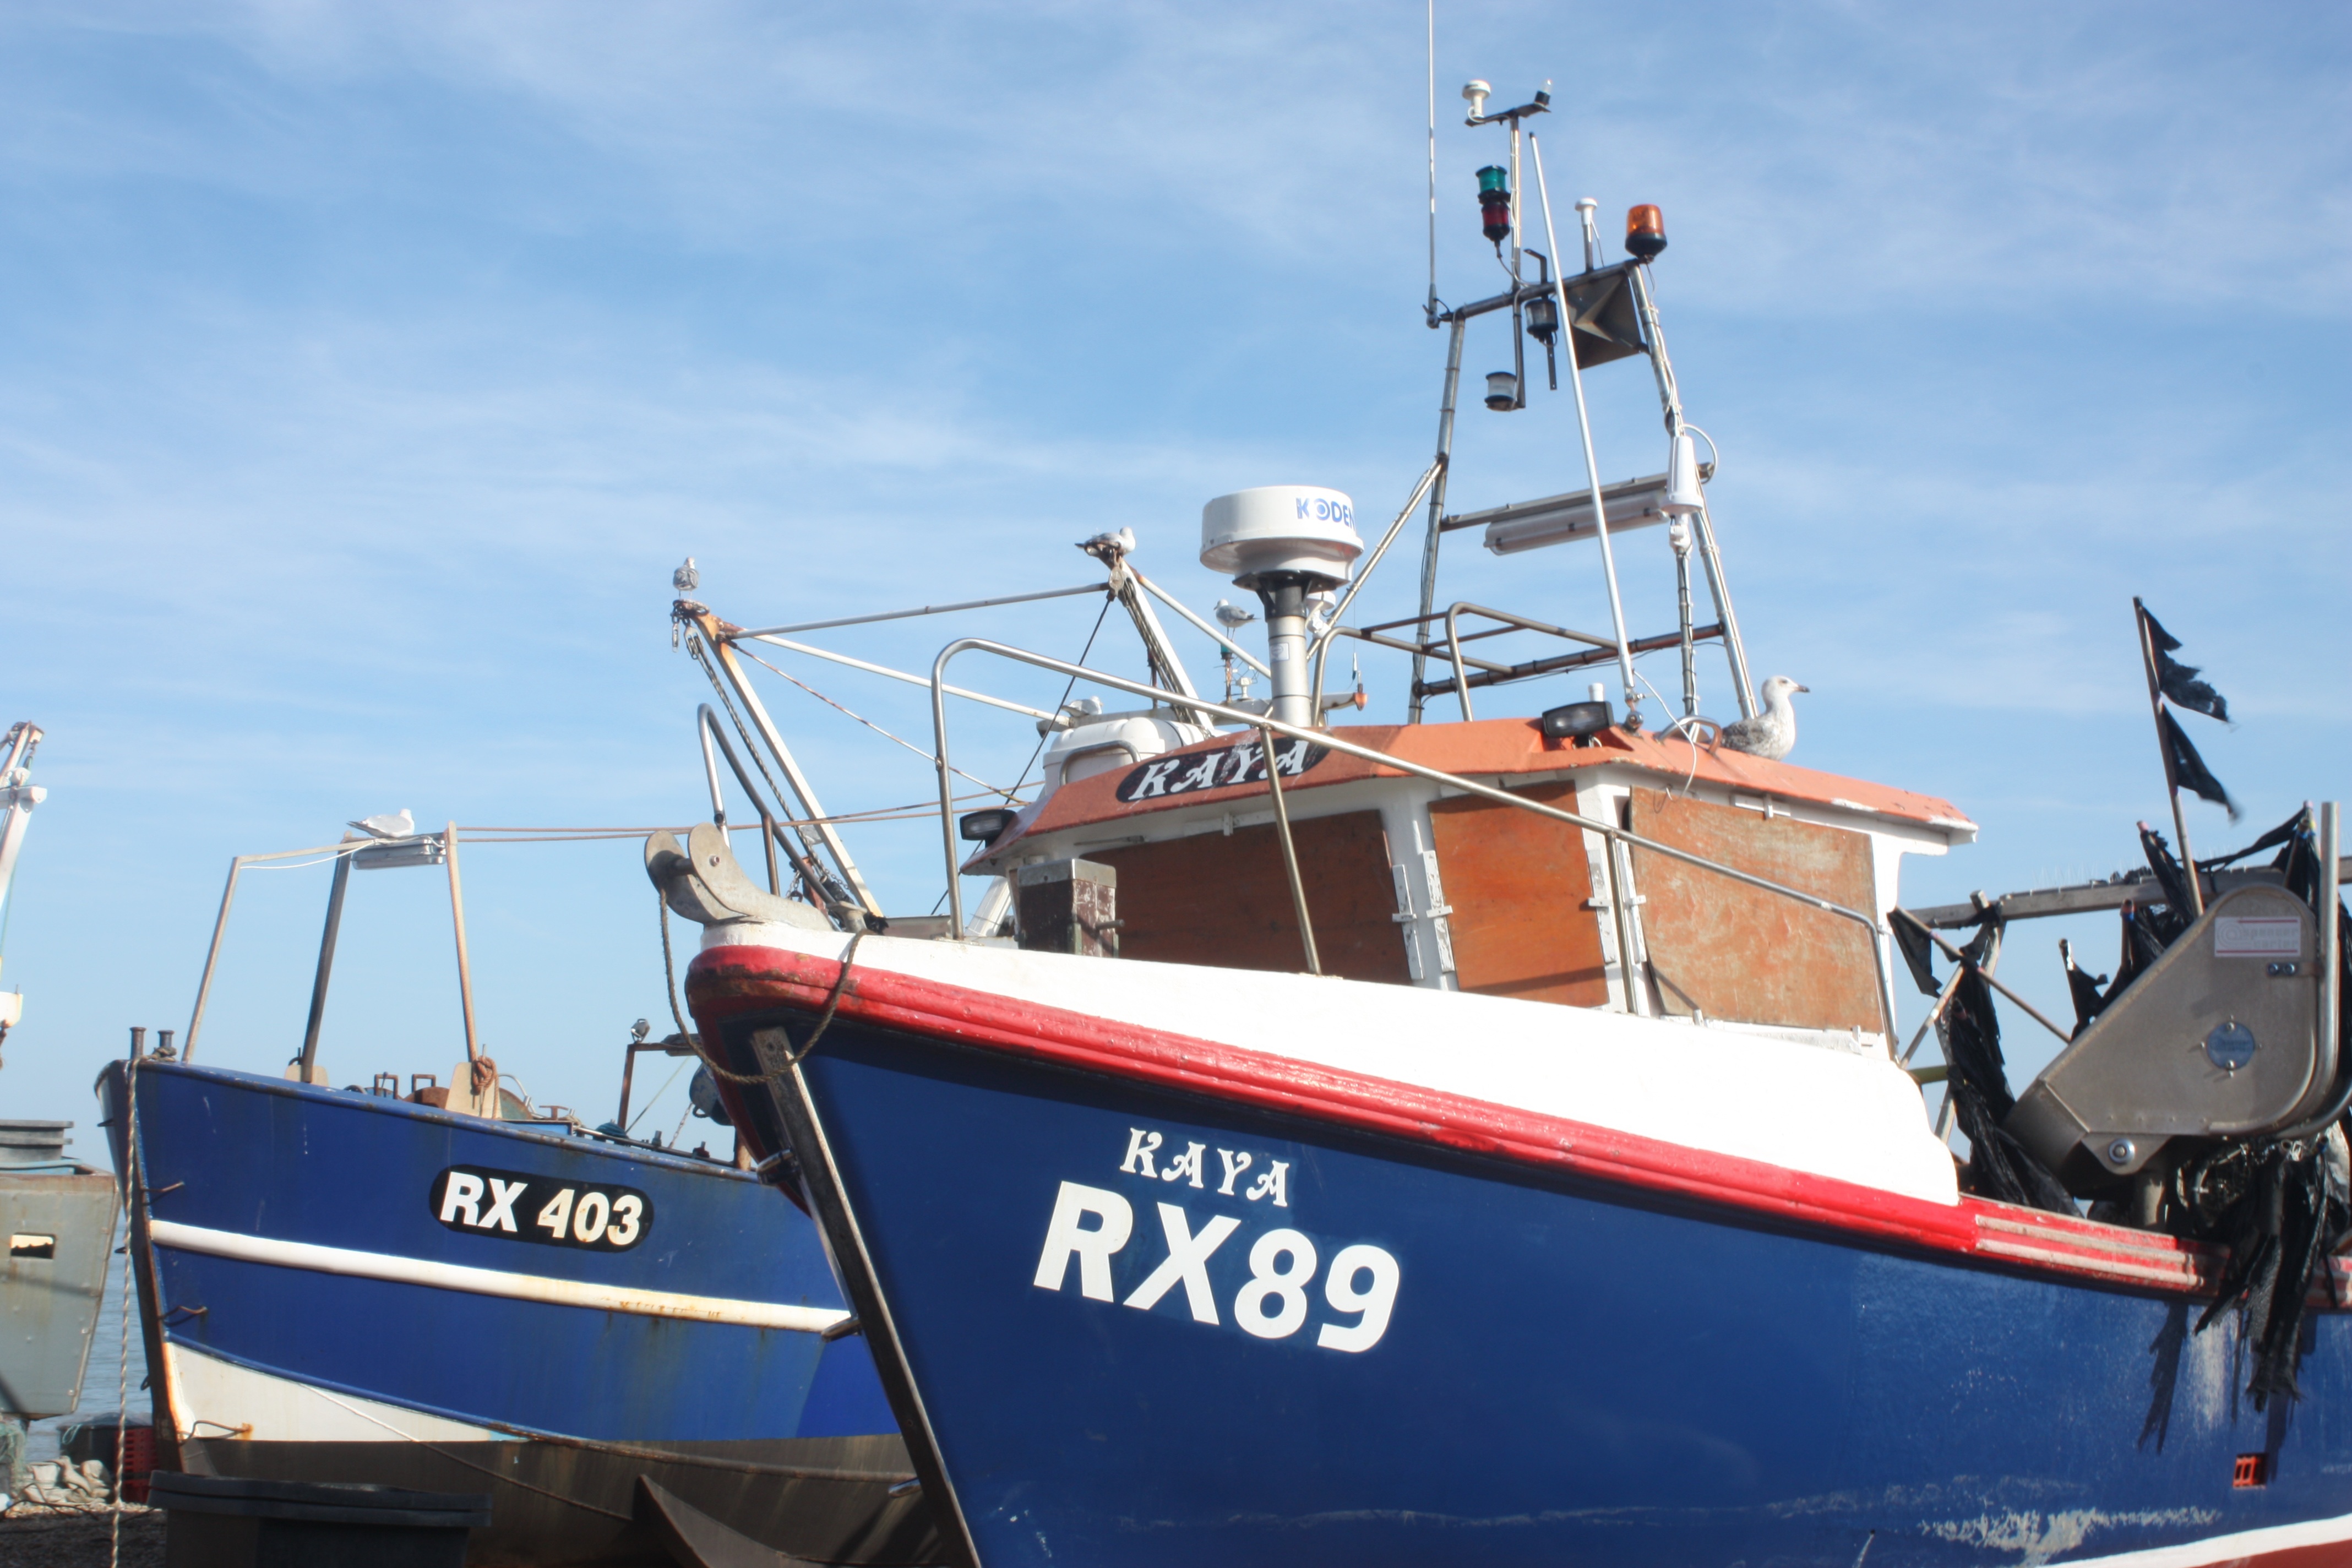
beach, sea, coast, boat, ship, vehicle, fishing, mast, blue, boating, watercraft, seafront, fishing vessel, hastings, skiff, fishing trawler